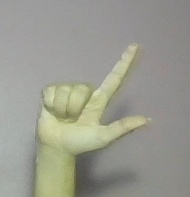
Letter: laam